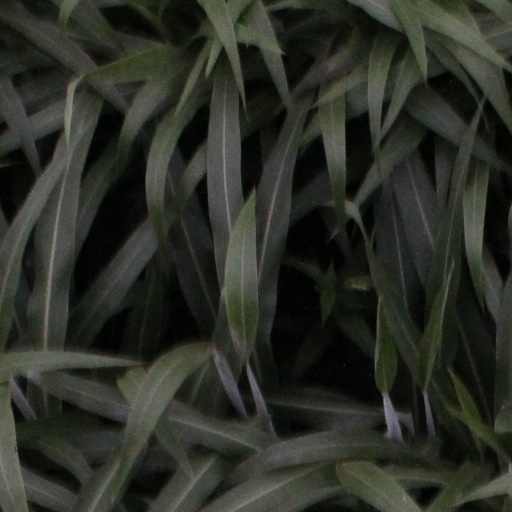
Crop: sorghum